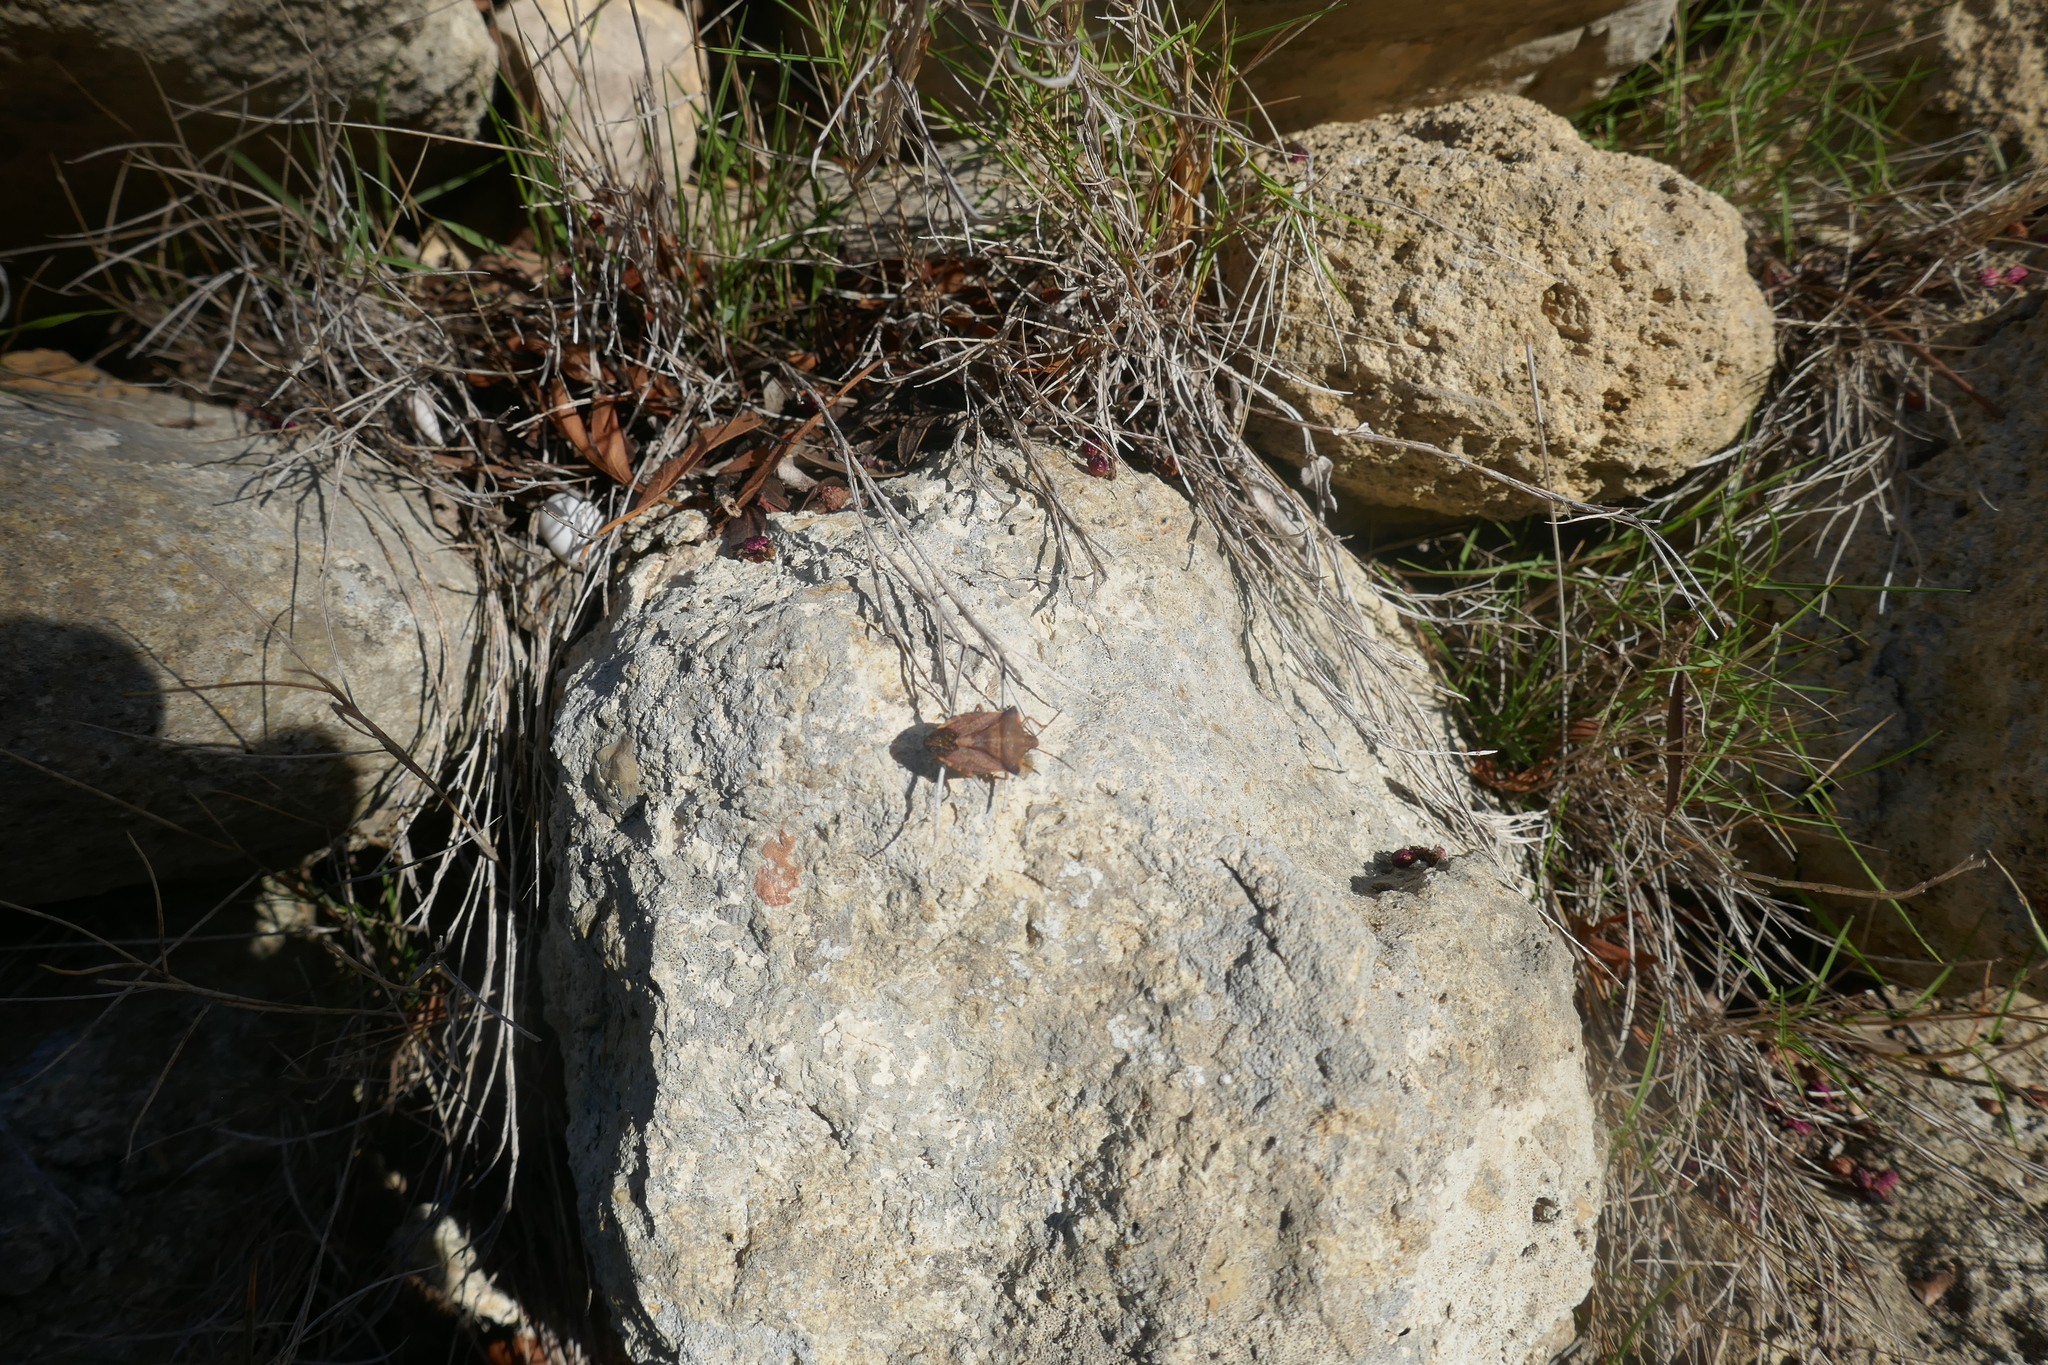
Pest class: stink_bug